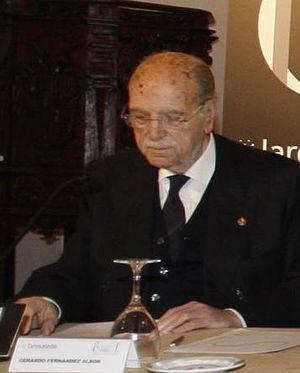
Les élections au Parlement de Galice de 1985 se sont tenues le dimanche 24 novembre 1985, afin d'élire les soixante-et-onze députés de la deuxième législature du Parlement de Galice.
Les élections au Parlement de Galice de 1981 se sont tenues le mardi 20 octobre 1981, afin d'élire les soixante-et-onze députés de la première législature du Parlement de Galice.